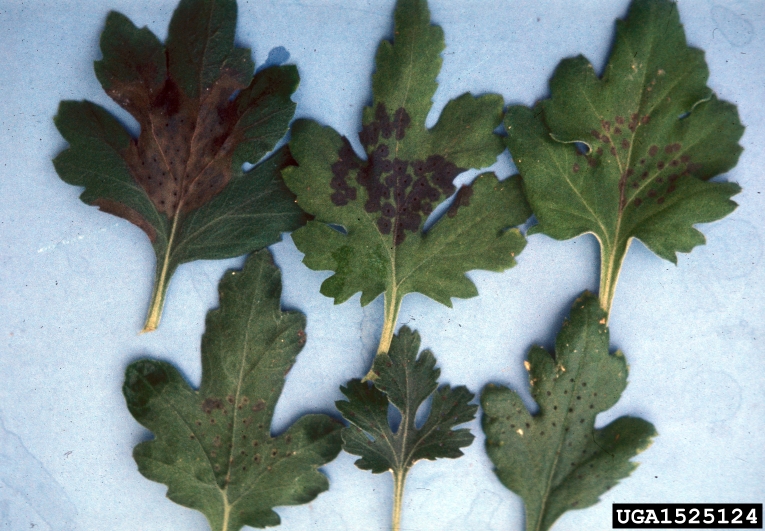
Labels: Tomato leaf bacterial spot, Tomato leaf bacterial spot, Tomato leaf bacterial spot, Tomato leaf bacterial spot